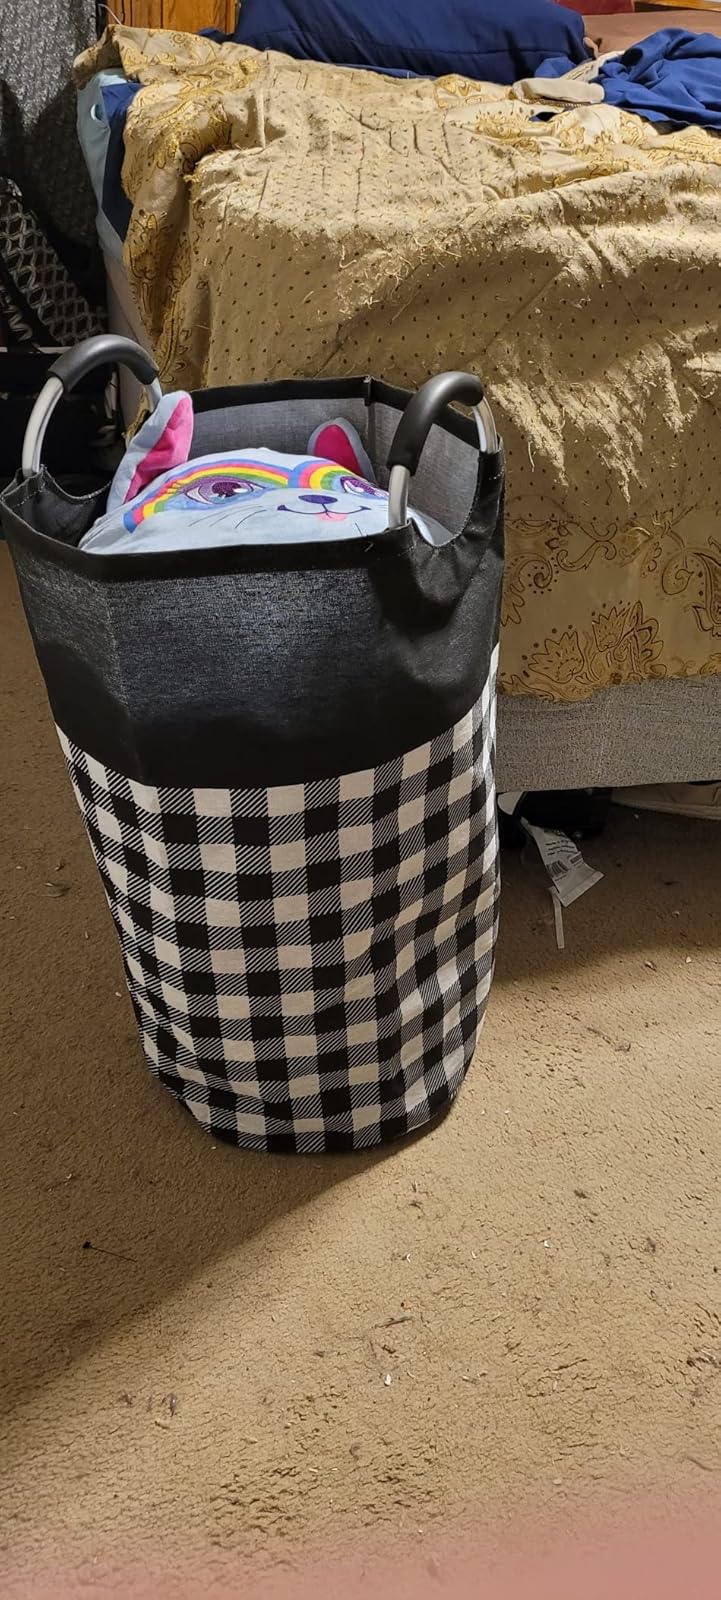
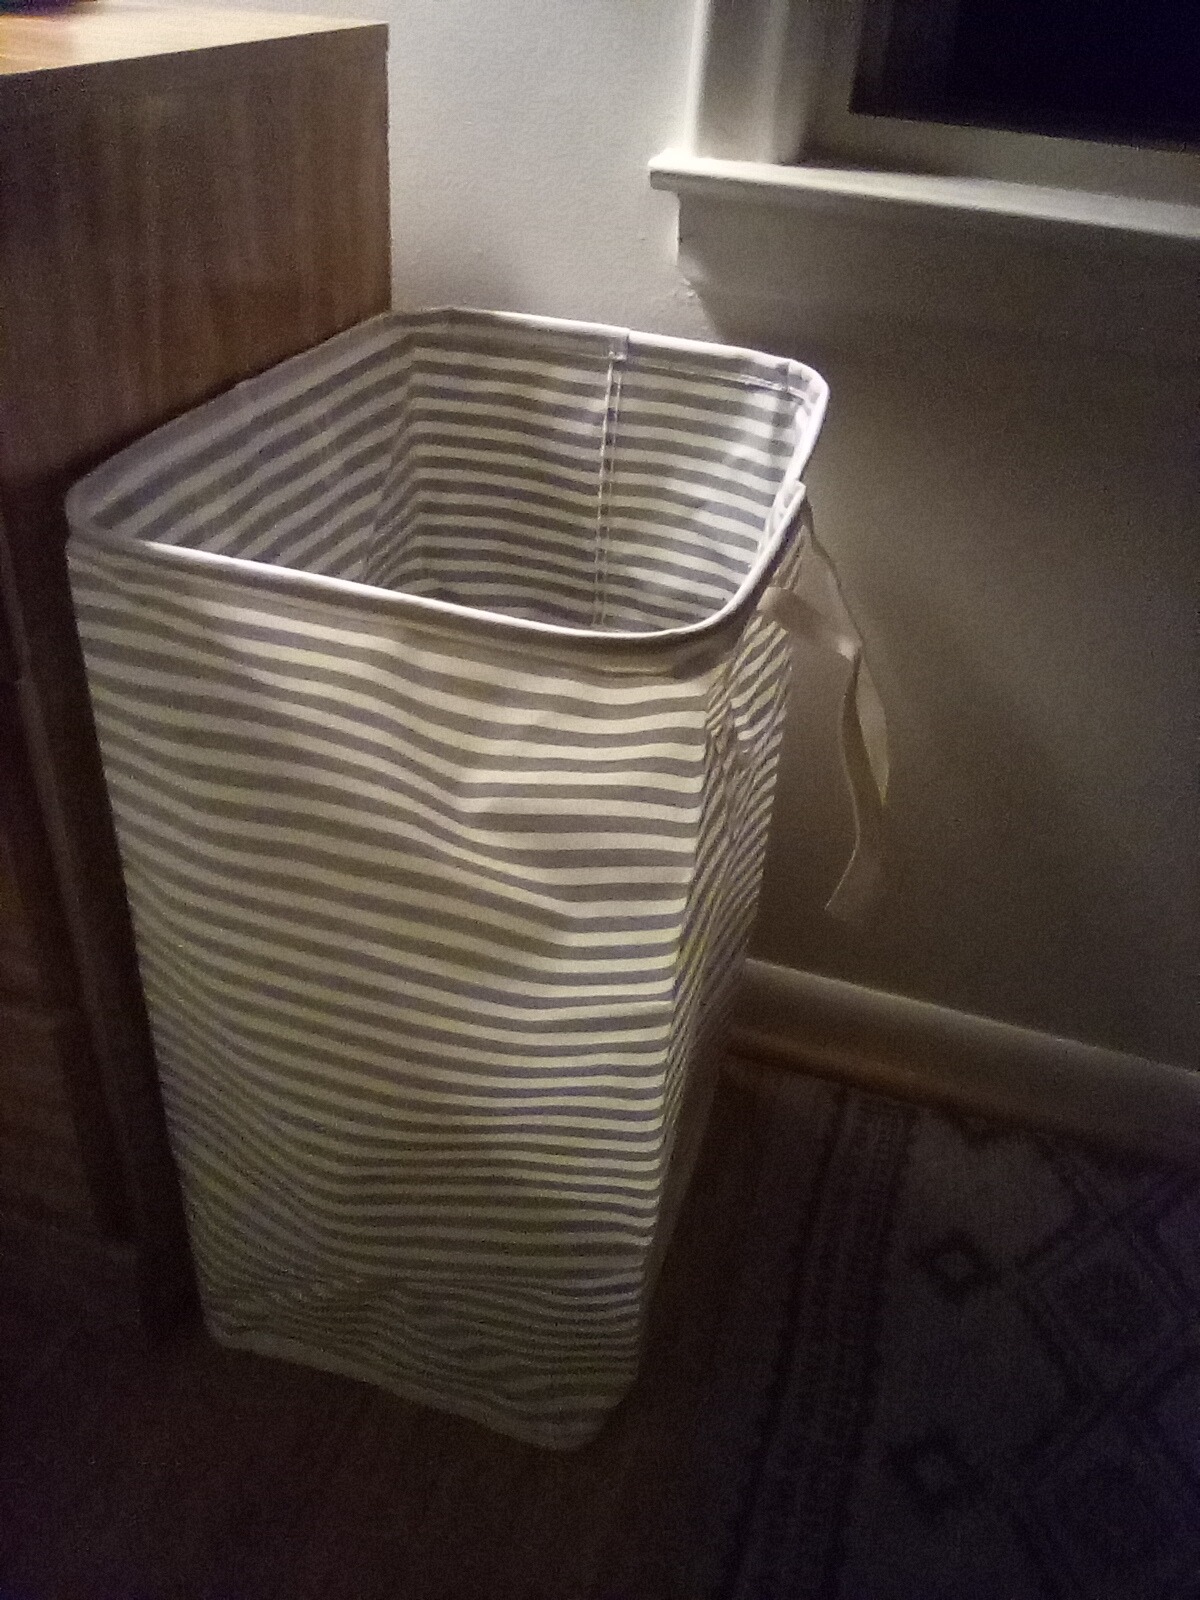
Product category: items_hamper
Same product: no